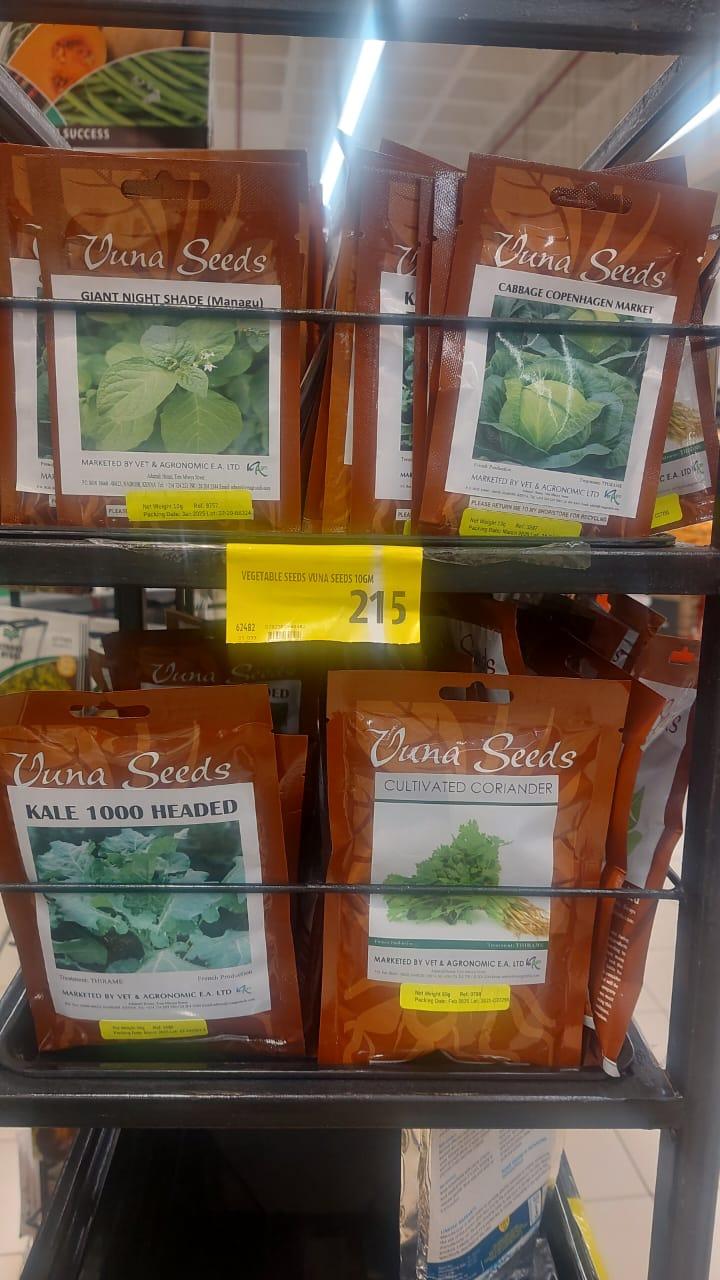
Hivi ni vifurushi vya mbegu za mazao vifurushi hivi vina mbegu za mazao ya aina mbalimbali, hapa kuna mbegu kwa ajili ya mchicha pia kuna mbegu kwa ajili ya kabichi.